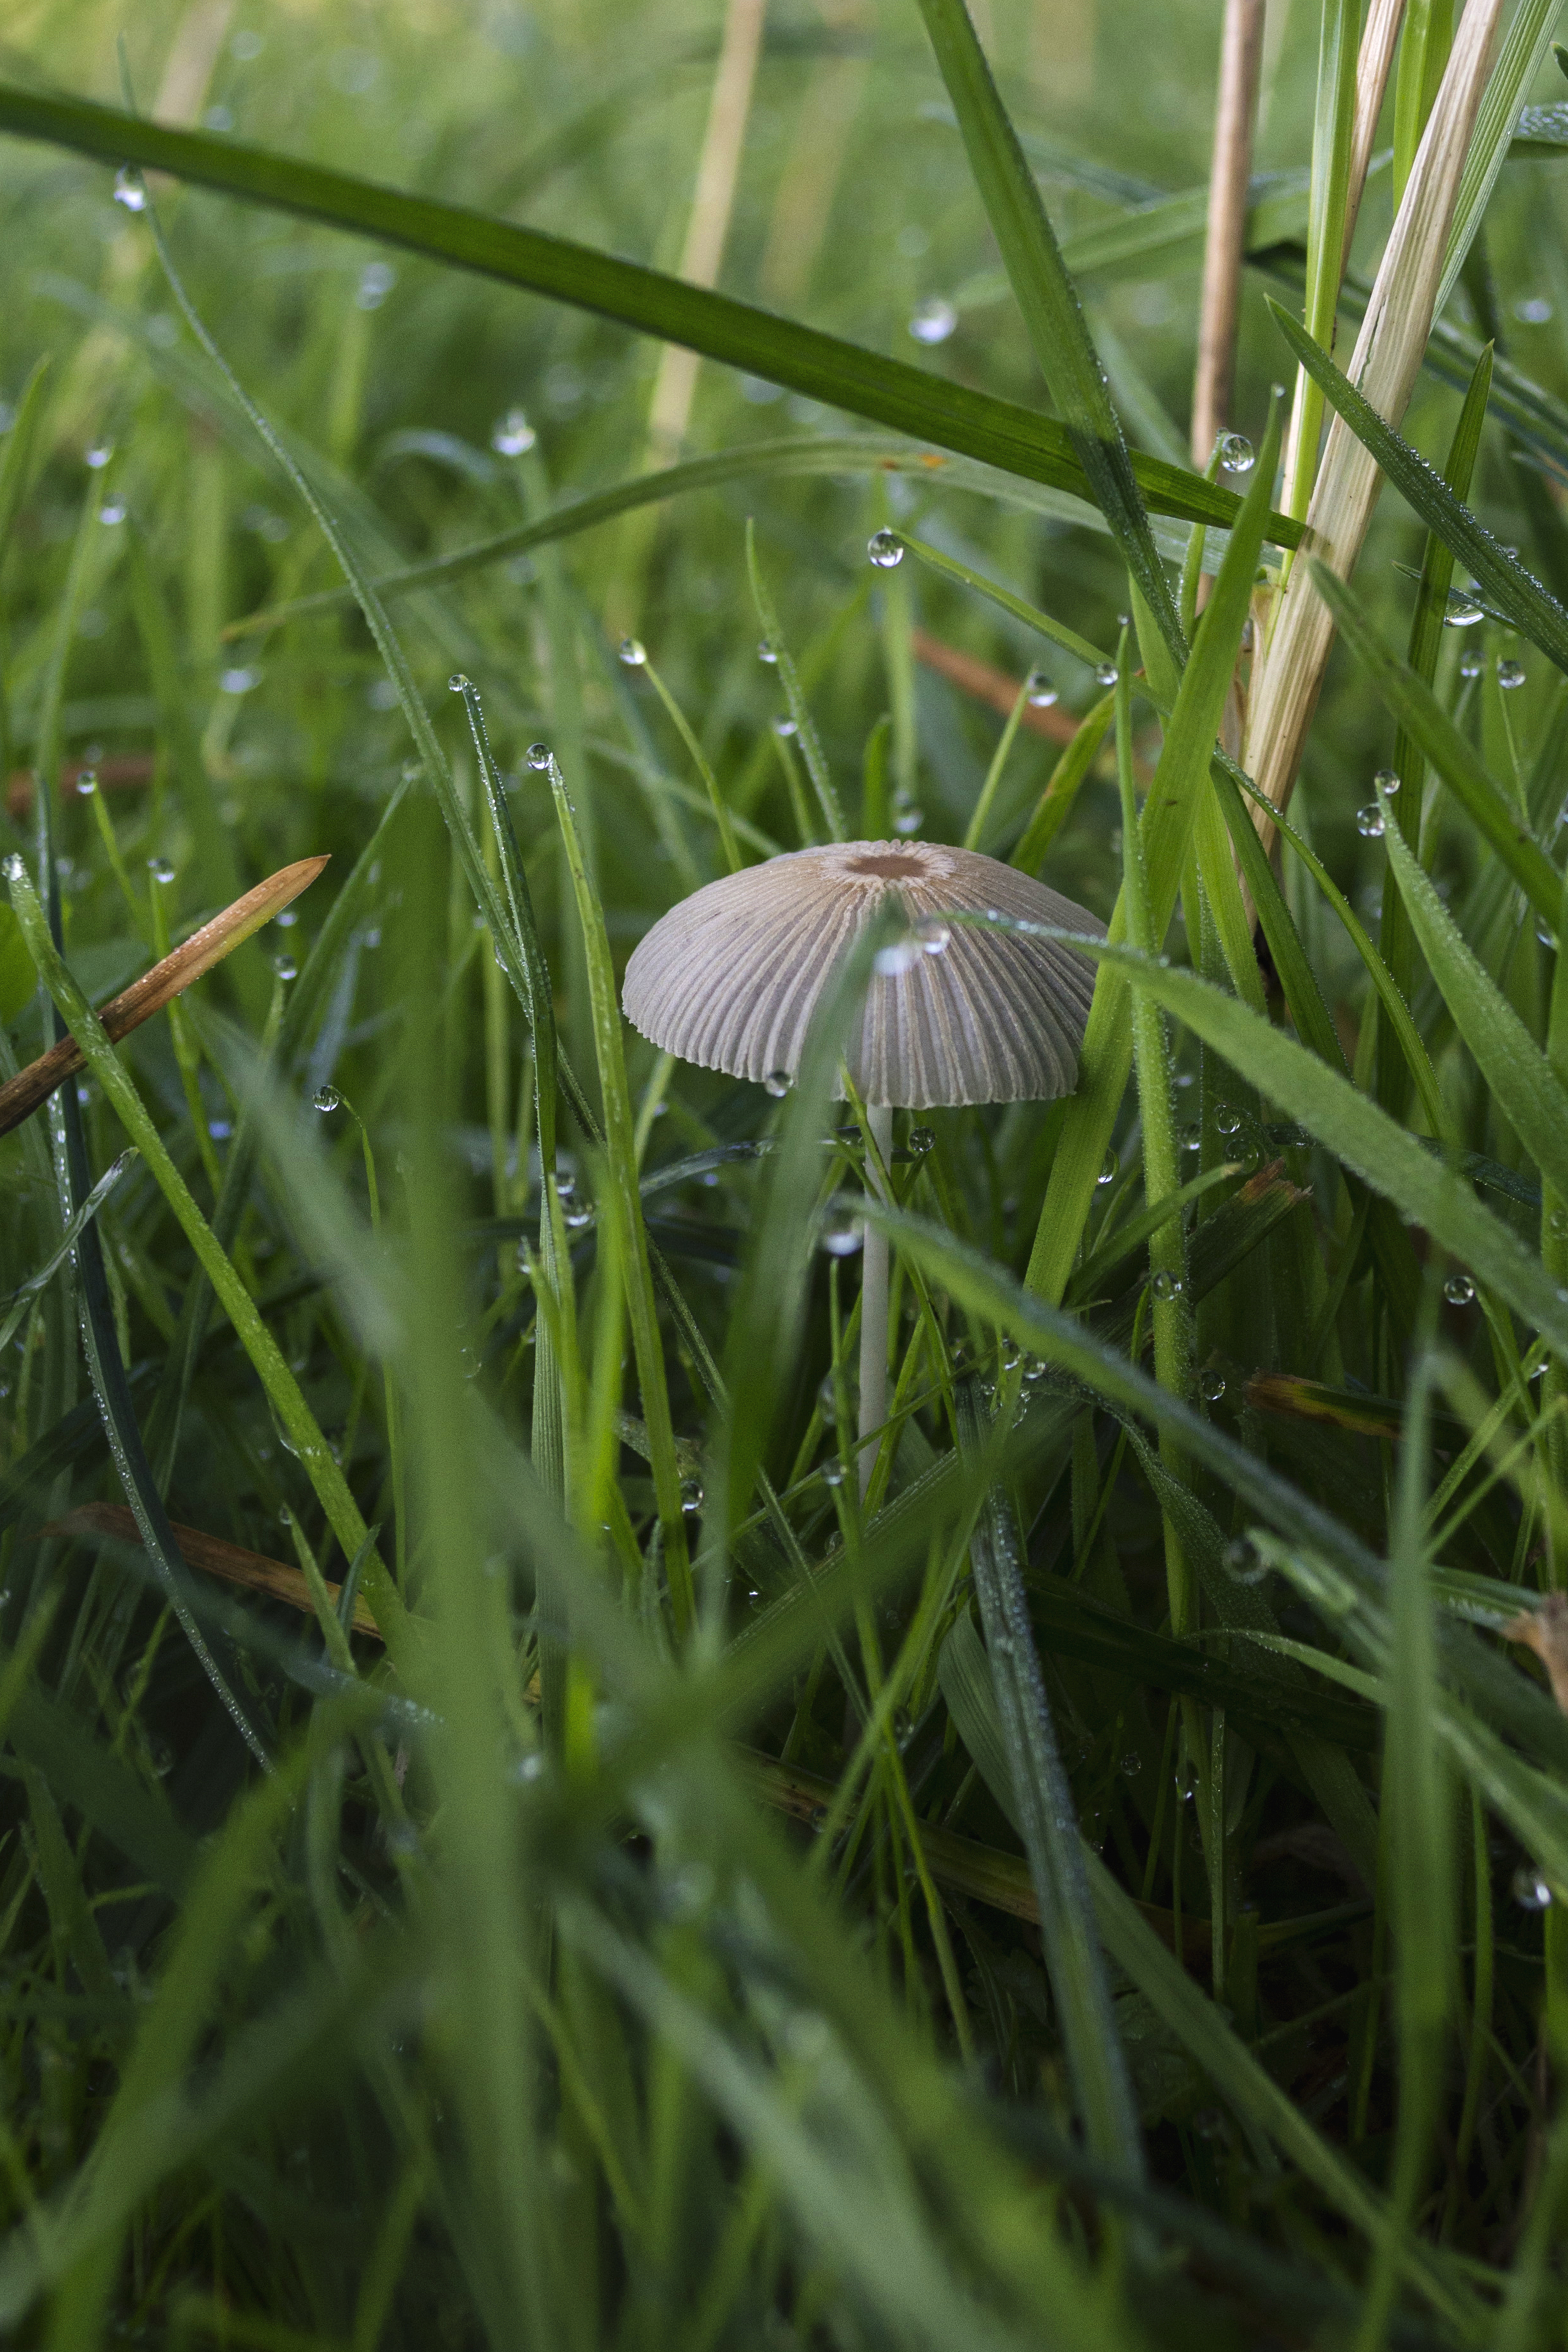
tree, nature, grass, outdoor, plant, lawn, photography, meadow, prairie, texture, leaf, flower, photo, green, botany, mushroom, nikon, funghi, flora, wildflower, holland, nederland, netherlands, dutch, outdoorphotography, picture, photograph, fotos, foto, fotografie, depthoffield, woodland, habitat, paulvandevelde, pdvandevelde, padagudaloma, natuurfotografie, naturephotographer, dordrecht, biesbosch, nederlandinfotos, merwelanden, pvdvfotografie, pdvandeveldedordrecht, nederlandsefotografie, dutchphotogaraphy, totallydutch, fotografienederland, hollandsefotografie, fotografieholland, paddenstoel, macro photography, grass family, plant stem, arecales, paulvandeveldedordrecht